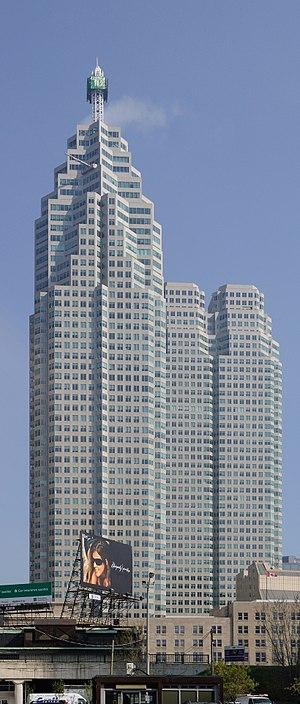
Place Brookfield est un complexe de bureaux à Toronto, Canada, comprenant un terrain de 2.1 hectares entouré par Yonge Street à l'Est, Wellington Street West au Nord, Bay Street à l'Ouest, et Front Street au Sud.